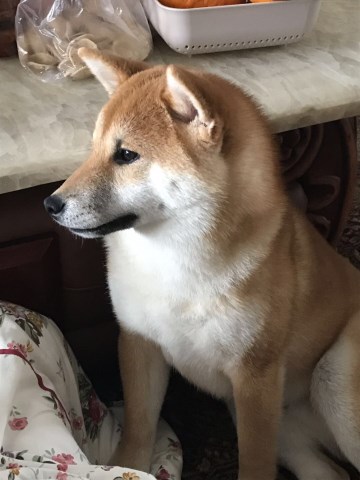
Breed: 1043-n000001-Shiba_Dog